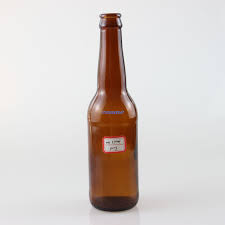
Label: glass